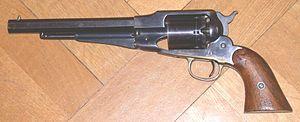
Le Remington New Model Army, manufacturé à partir de 1863, est, après le Colt 1860 Army, l'arme de poing la plus répandue au cours de la guerre de Sécession
Remington Arms est un fabricant américain d'armes à feu et de munitions. La société a été fondée en 1816 par Eliphalet Remington à Ilion, dans l'État de New York, sous le nom E. Remington and Sons. En 2018, l'entreprise est décrite comme le plus ancien fabricant d'armes américain. Ses produits sont actuellement vendus dans plus de 60 pays.
Le calibre .44 était un calibre usuel d'armes de poing américaines du XIXᵉ siècle, il fut très utilisé pendant la guerre de sécession américaine et jusqu’aux années 1869-1872, lors de l’introduction des armes à cartouches métalliques.
Le Remington New Army Model 1858 est un revolver à percussion de calibre .44 et .36 produit par Remington Arms.
Le tir sportif comprend des disciplines, gérées en France par la Fédération Française de Tir et, au niveau mondial, par différentes fédérations internationales parmi lesquelles l'International Shooting Sport Federation pour les disciplines Olympiques, l'International Practical Shooting Féderation pour le tir sportif de vitesse ou l'International Crossbow Shooting Union pour l'arbalète.